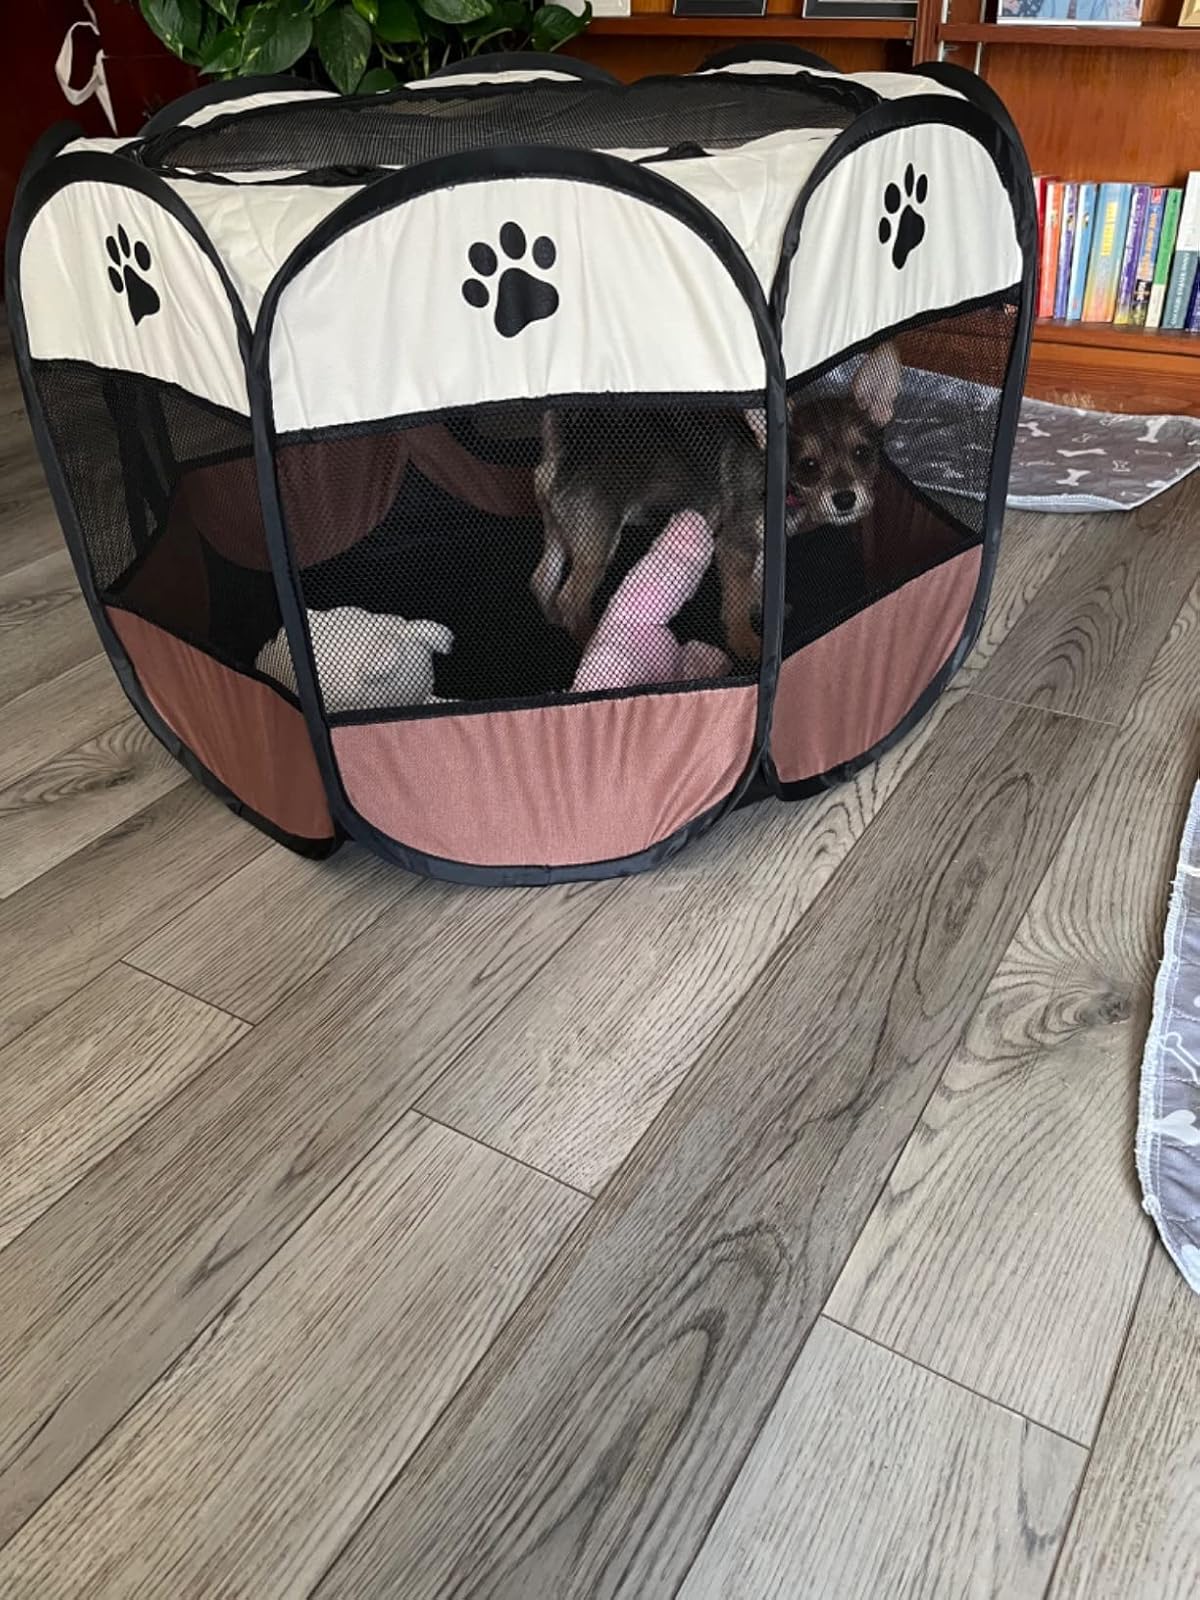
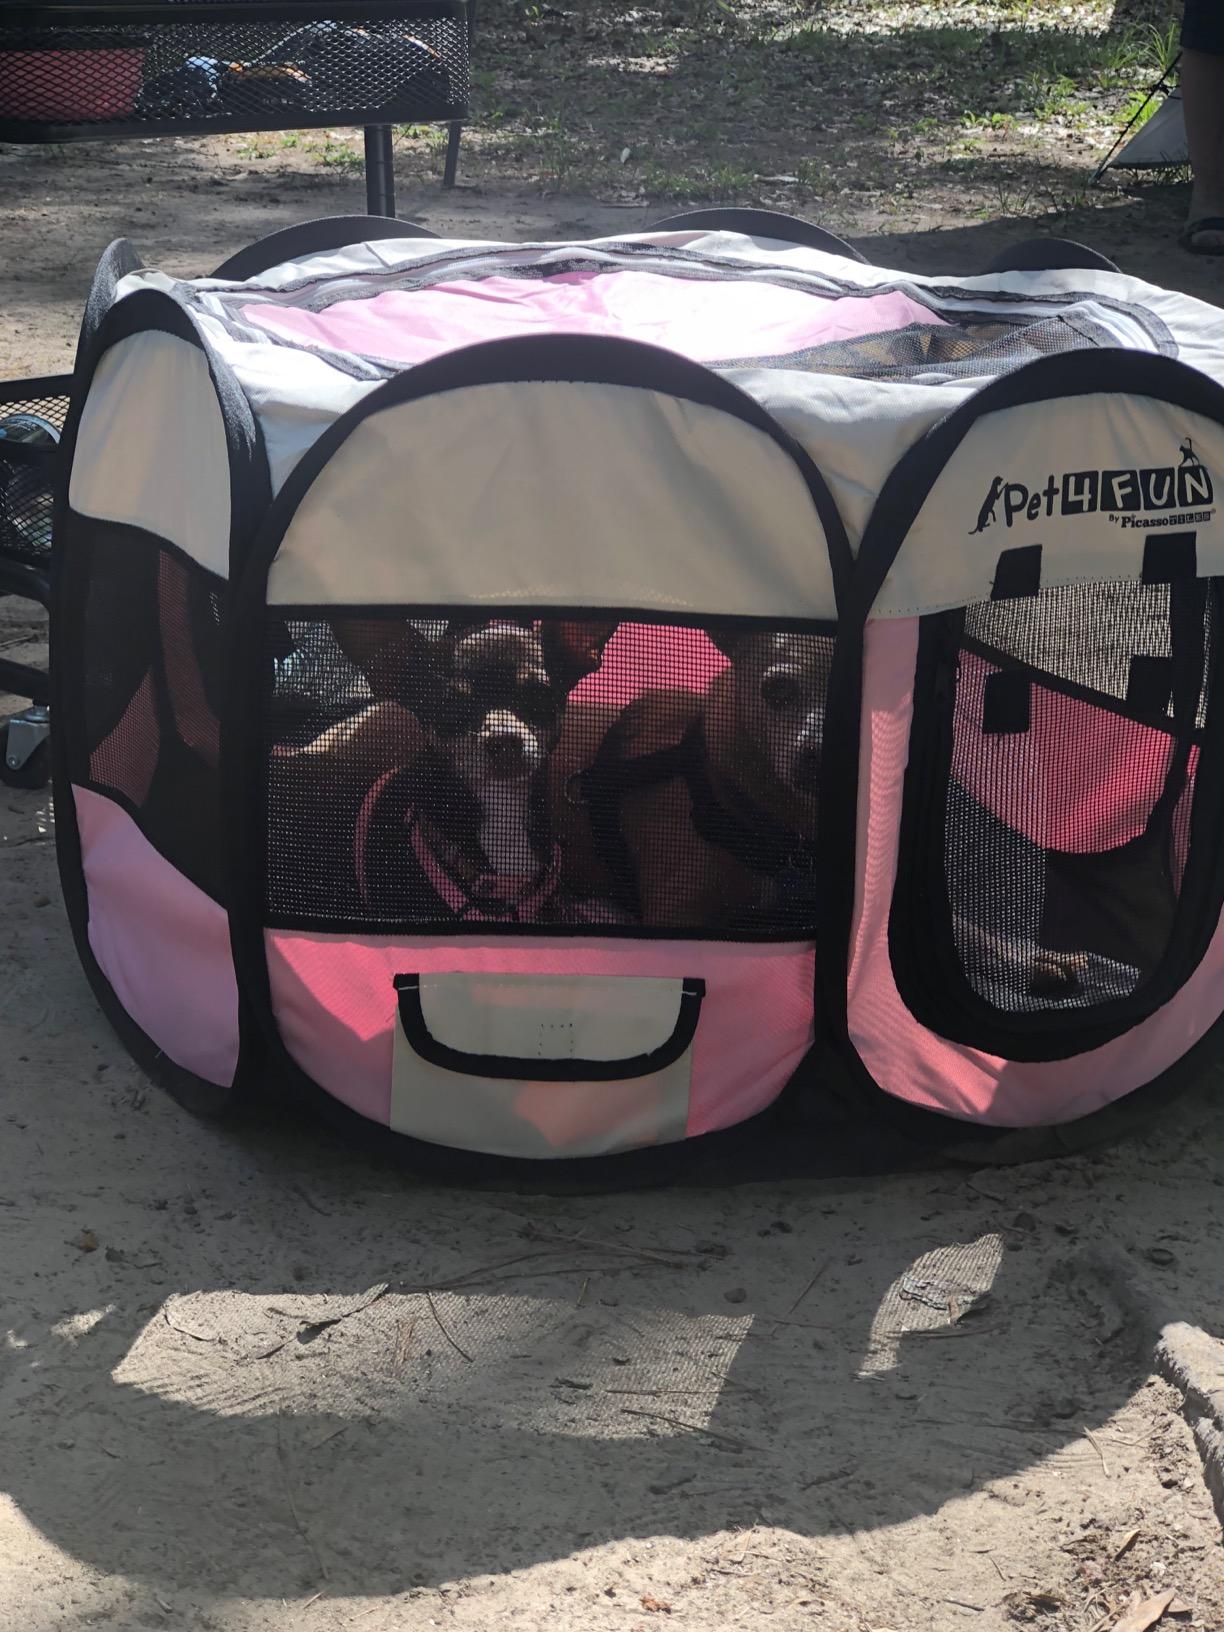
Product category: items_kennel
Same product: no